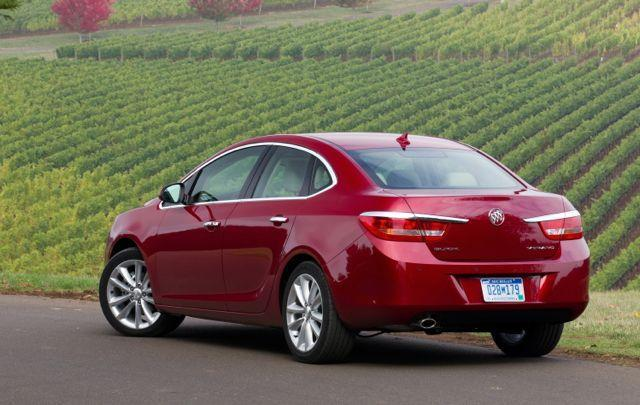
Car model: 2012 Buick Verano Sedan